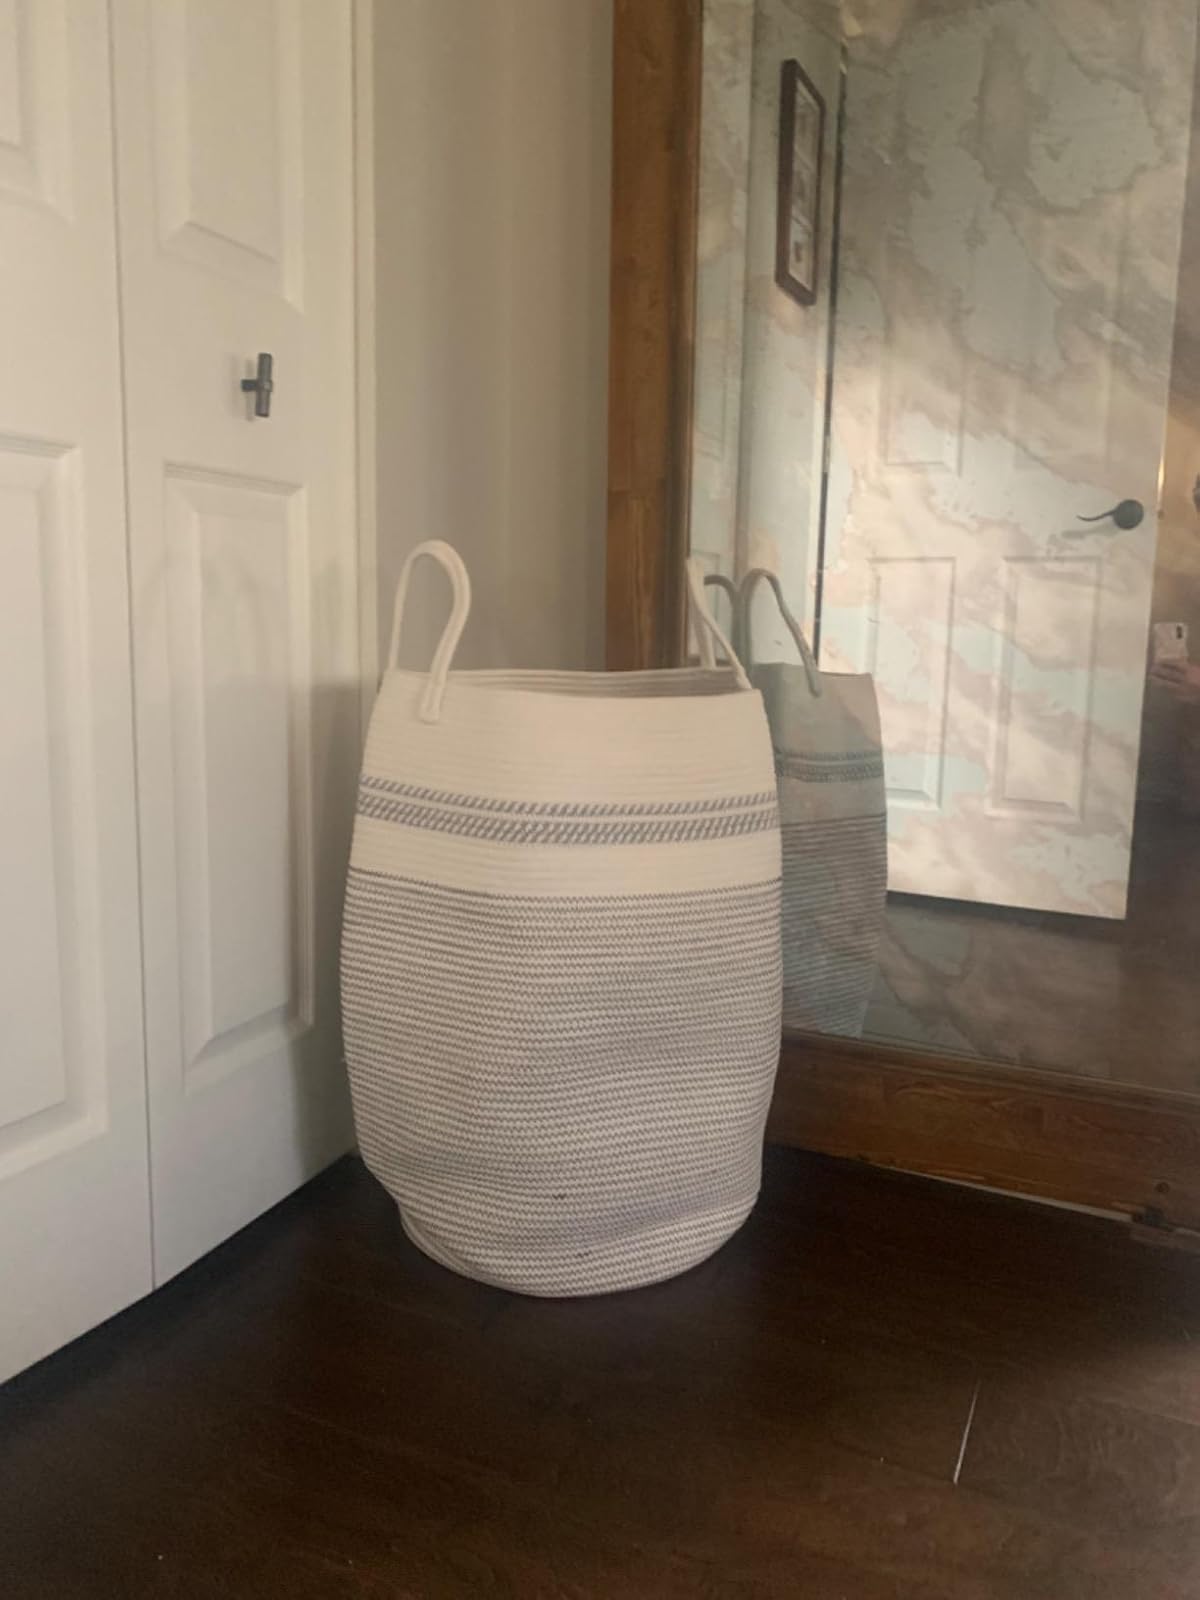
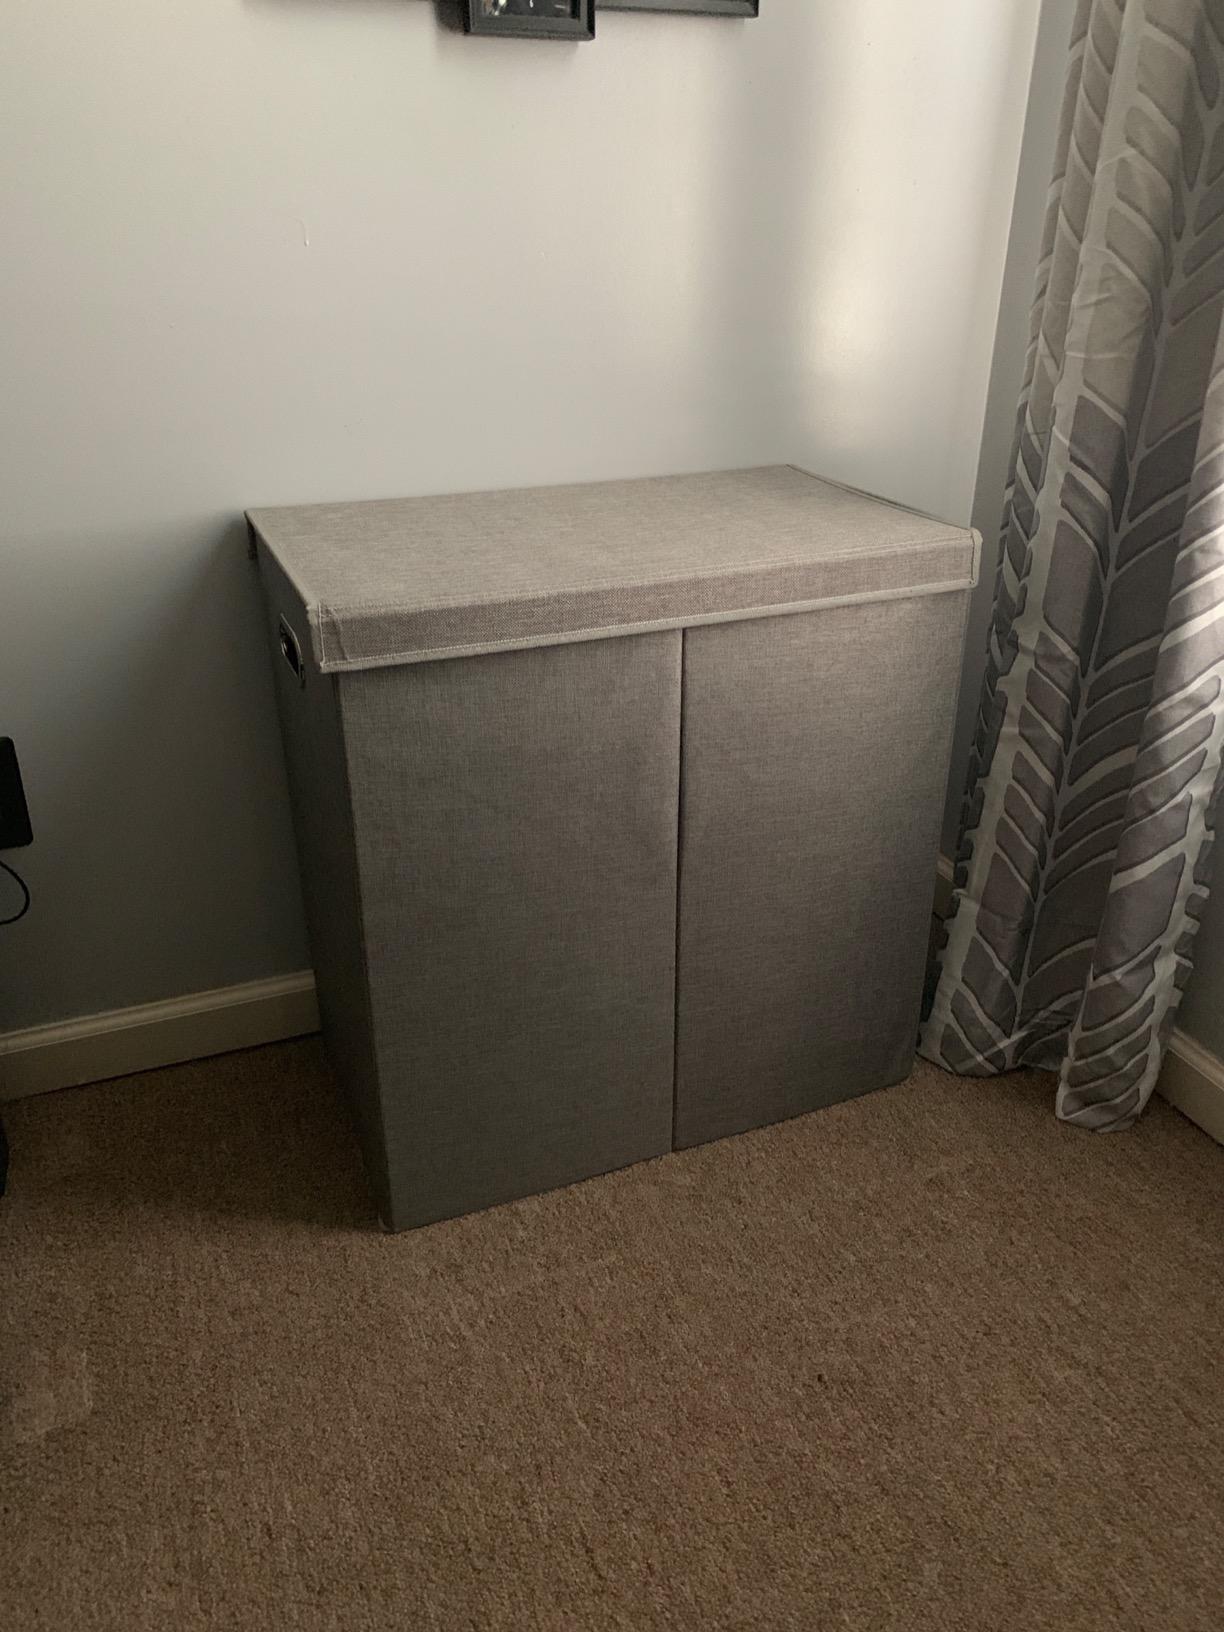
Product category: items_hamper
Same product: no